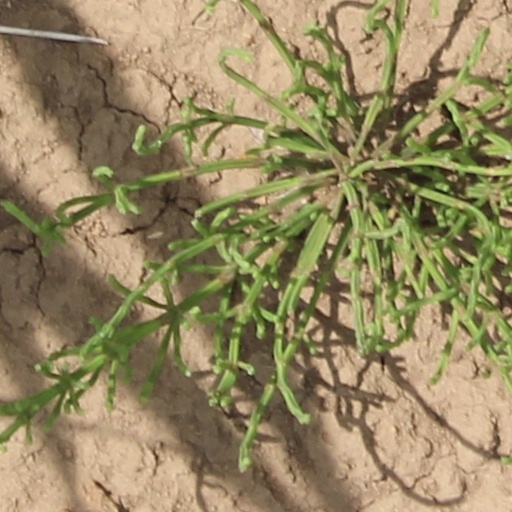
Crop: wheat